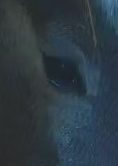
Face region: eyes (orbital_tightening_and_eye_area)
Pain indicator: moderately_present